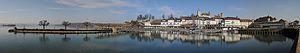
Rapperswil est une ville de suisse et une ancienne commune du canton de Saint-Gall, située dans le district de See-Gaster. NOTE: This image is a panorama consisting of multiple frames that were merged or stitched in software. As a result, this image necessarily underwent some form of digital manipulation. These manipulations may include blending, blurring, cloning, and colour and perspective adjustments. As a result of these adjustments, the image content may be slightly different from reality at the points where multiple images were combined. This manipulation is often required due to lens, perspective, and parallax distortions. Boarisch